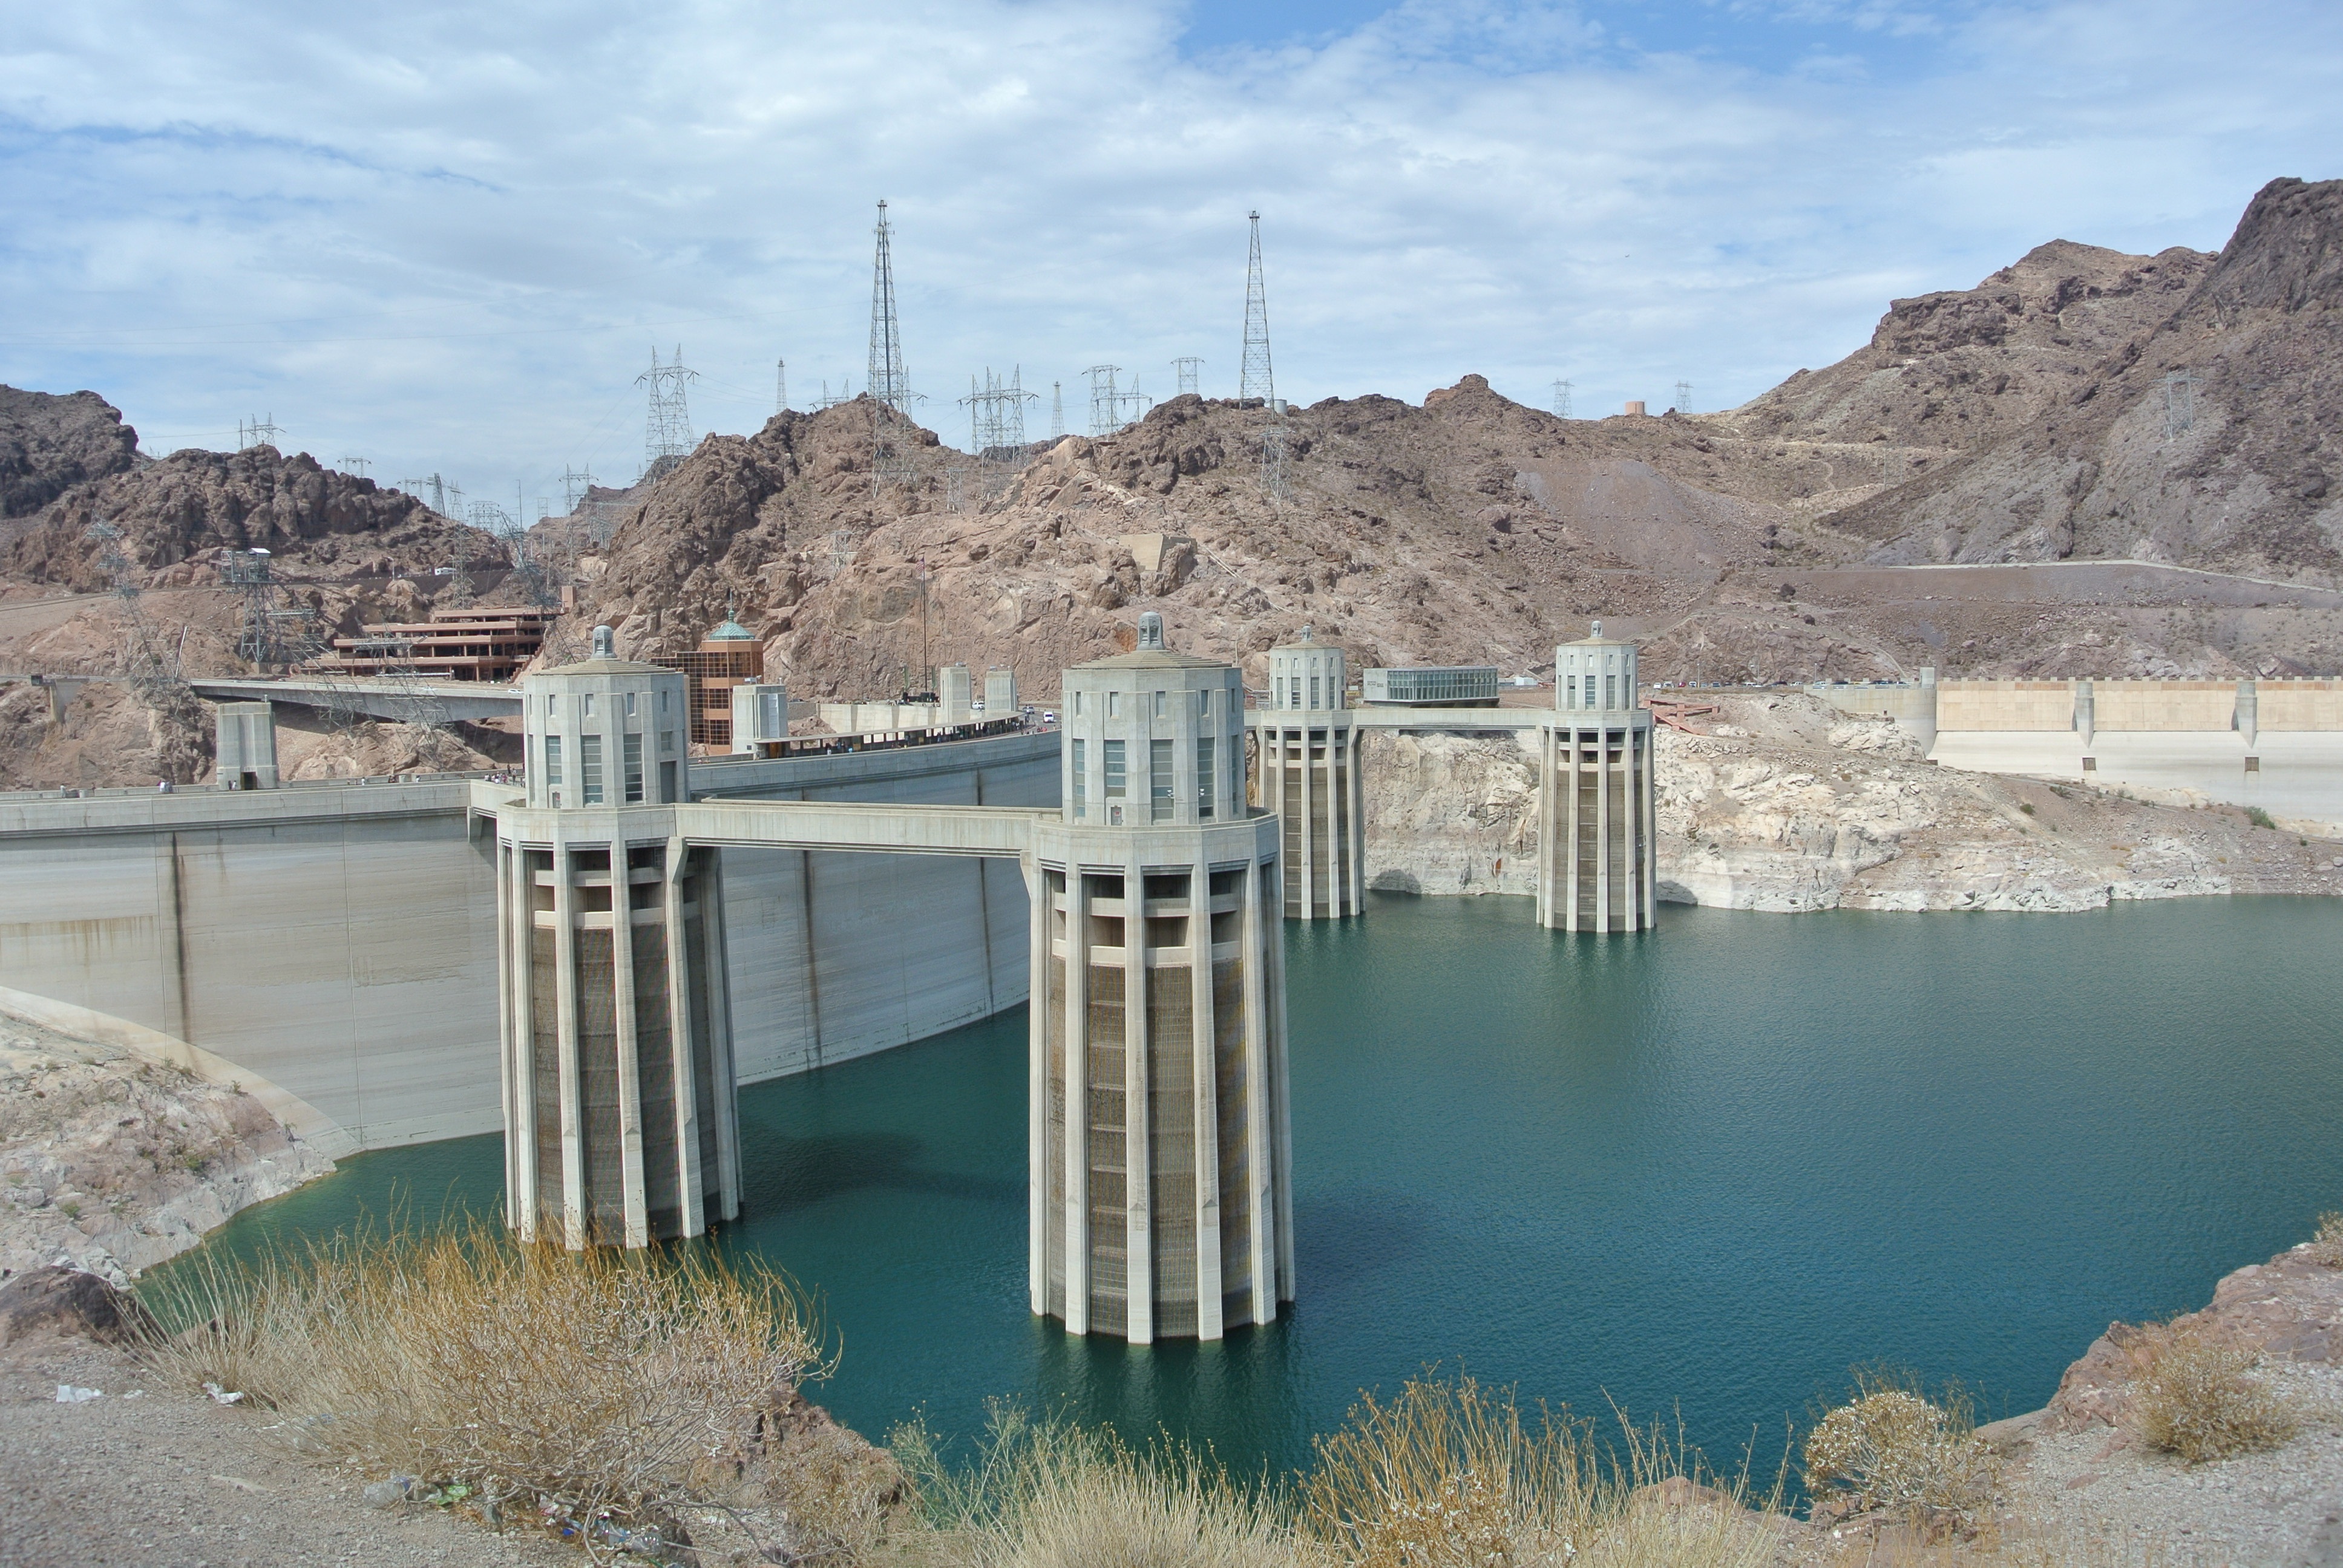
bridge, lake, usa, america, dam, reservoir, generator, energy, arizona, engineering, infrastructure, nevada, electric, hydroelectric, hydro, hoover